27th Special Operations Group

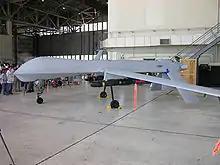
MQ-1 Predator, with inert Hellfire missiles, on display

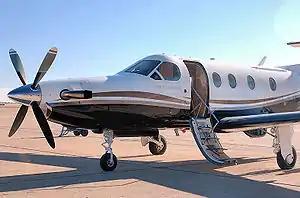
A PC-12 Pilatus parks on Cannon's flightline

The 27th Special Operations Group (27 SOG) is the flying component of the 27th Special Operations Wing, assigned to the Air Force Special Operations Command (AFSOC). The group is stationed at Cannon Air Force Base, New Mexico.